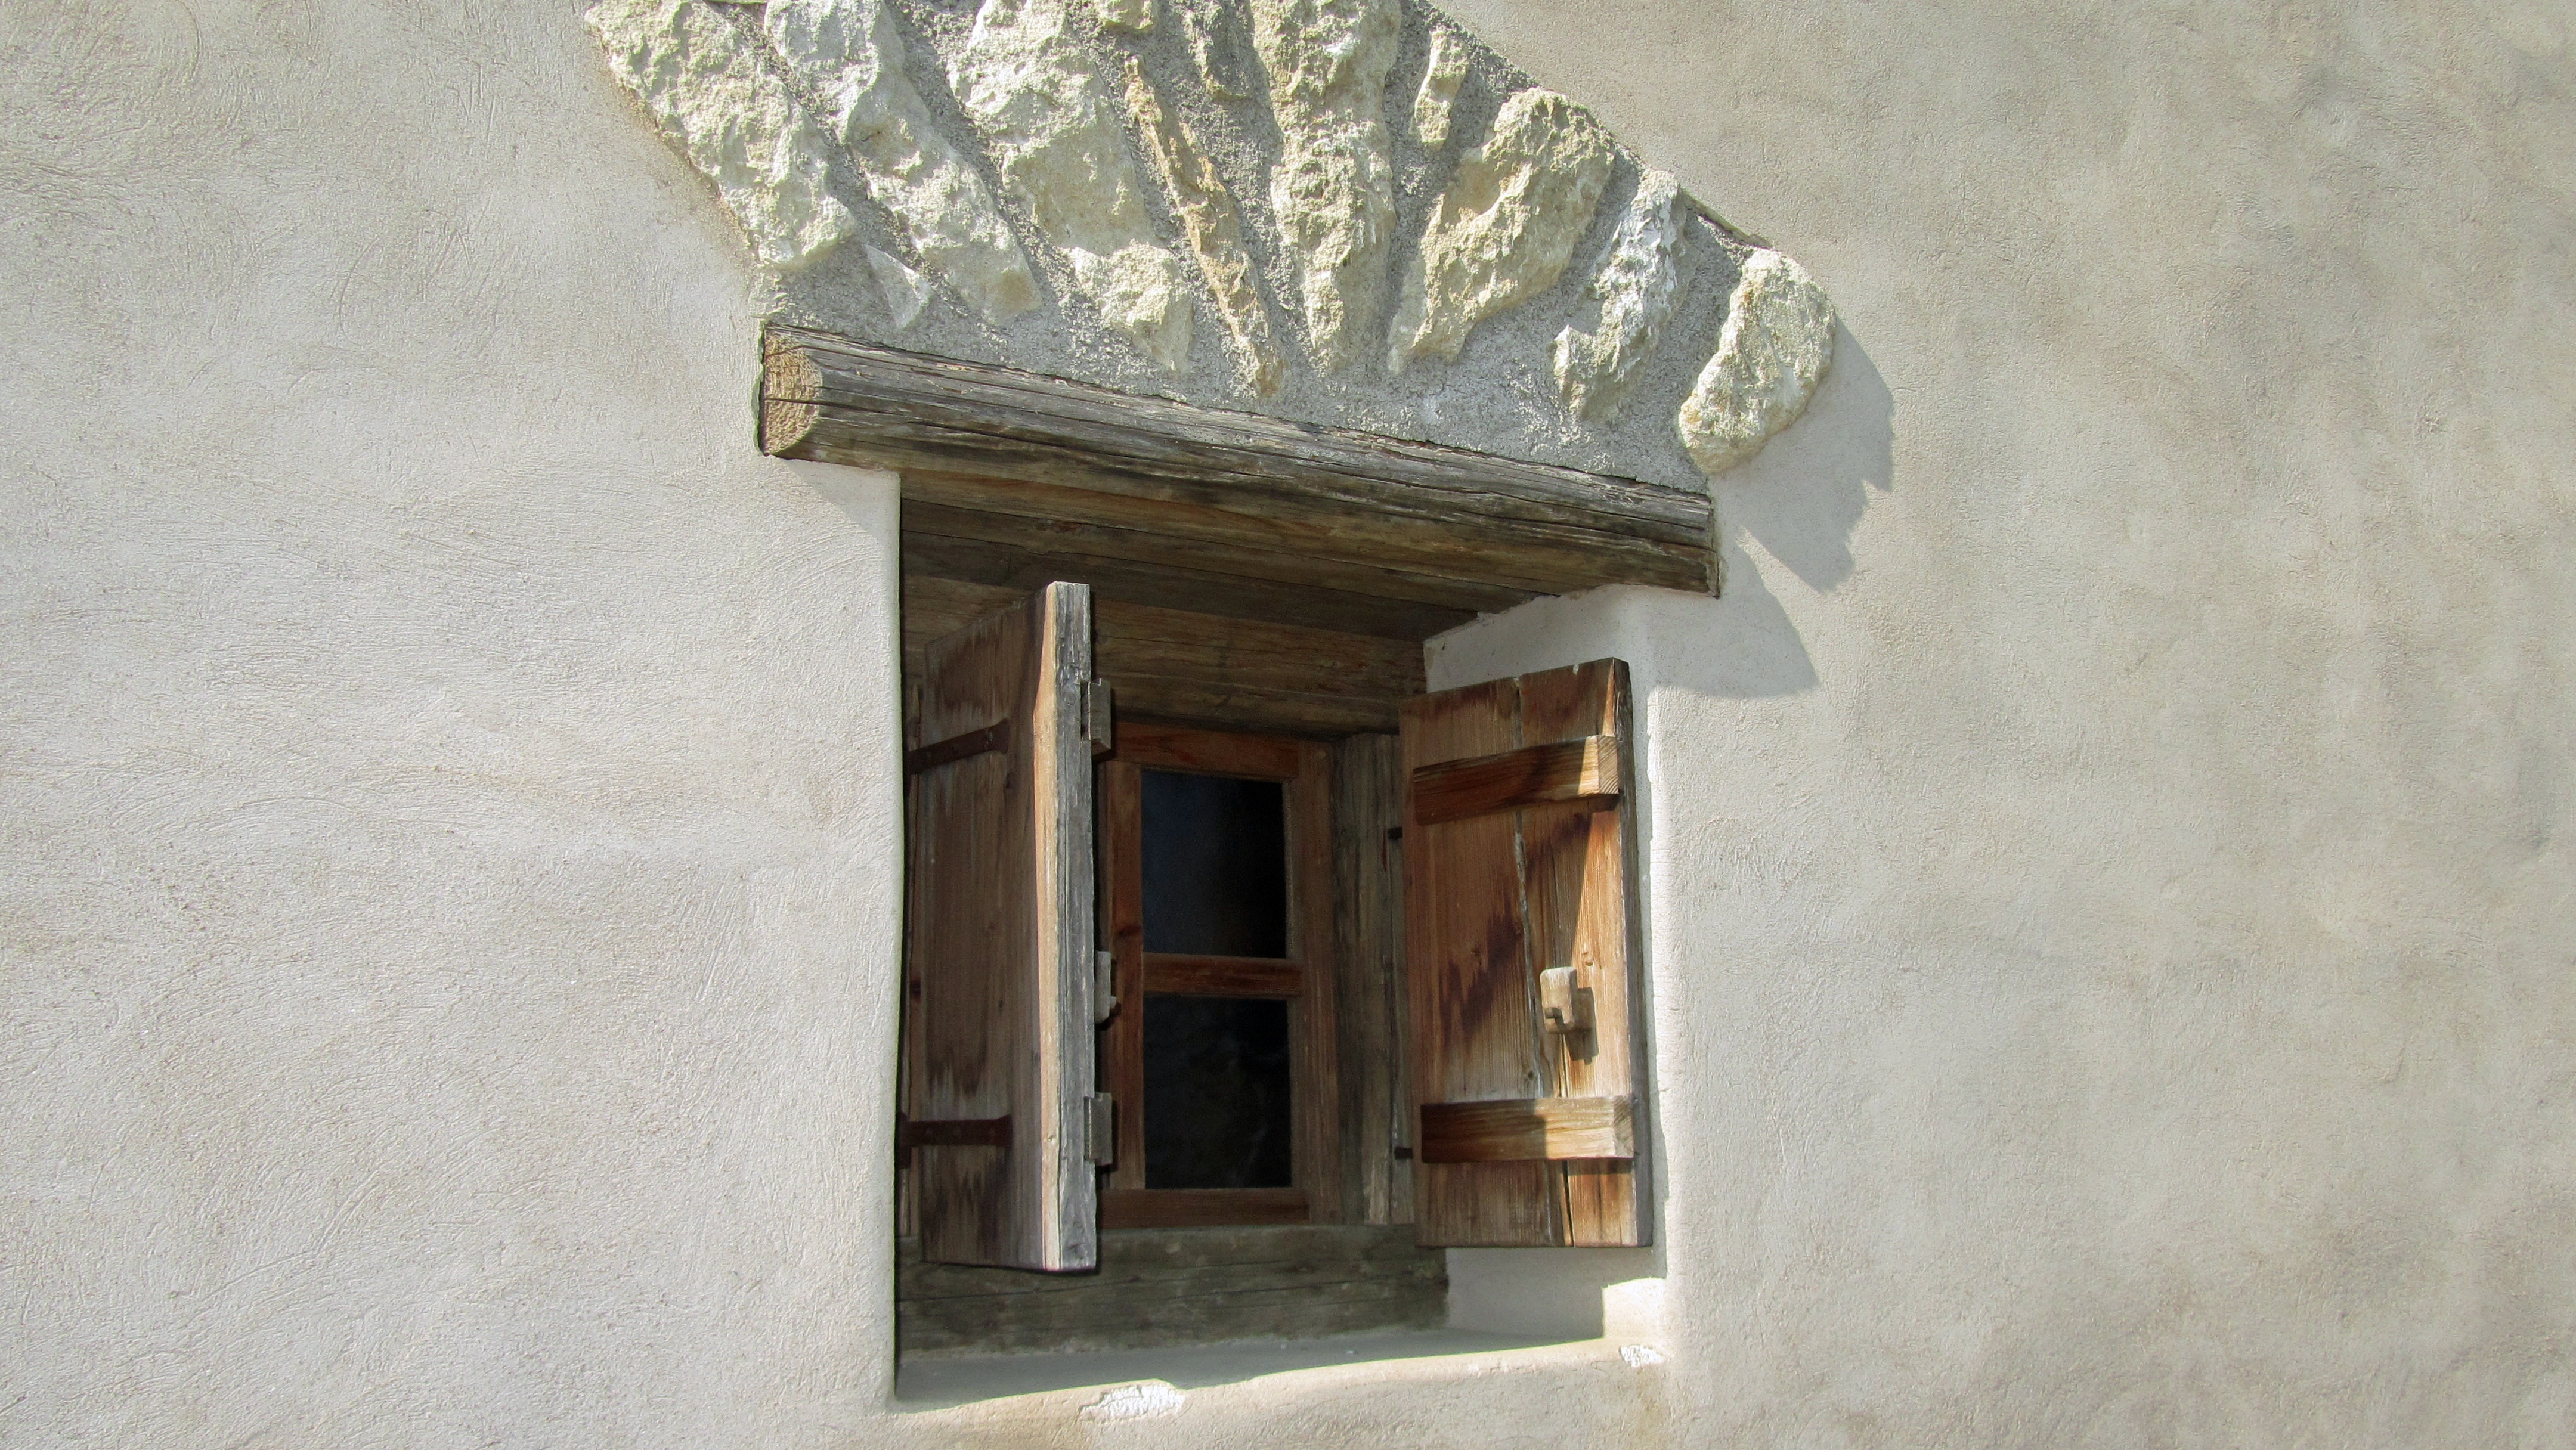
architecture, wood, white, house, window, home, wall, facade, chapel, door, temple, history, reconstruction, ancient rome, ancient history, carnuntum